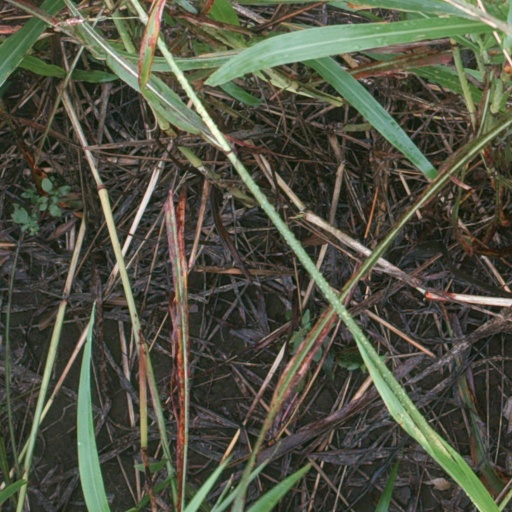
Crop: sorghum